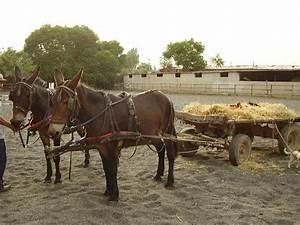
horse